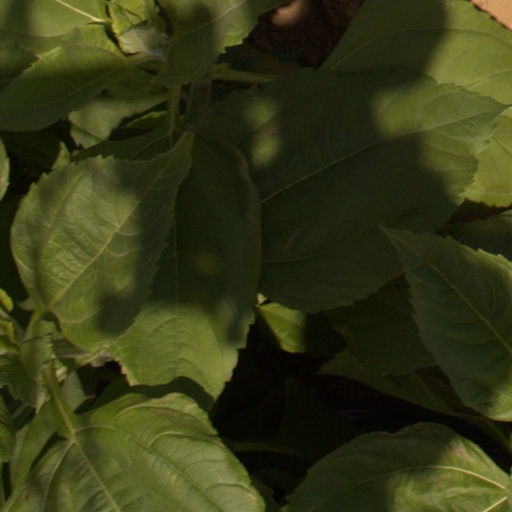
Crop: Jerusalem artichoke